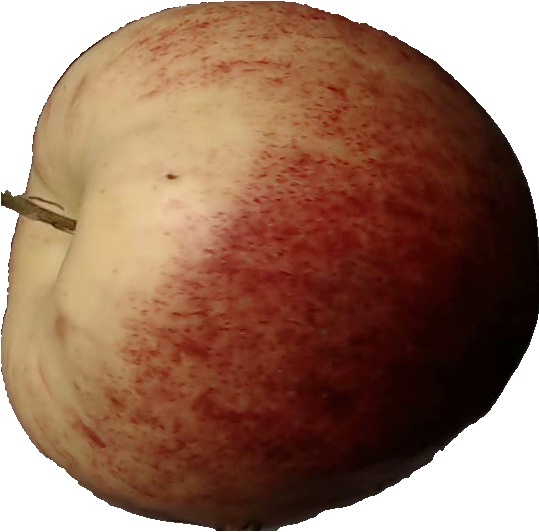
Label: apple_red_3